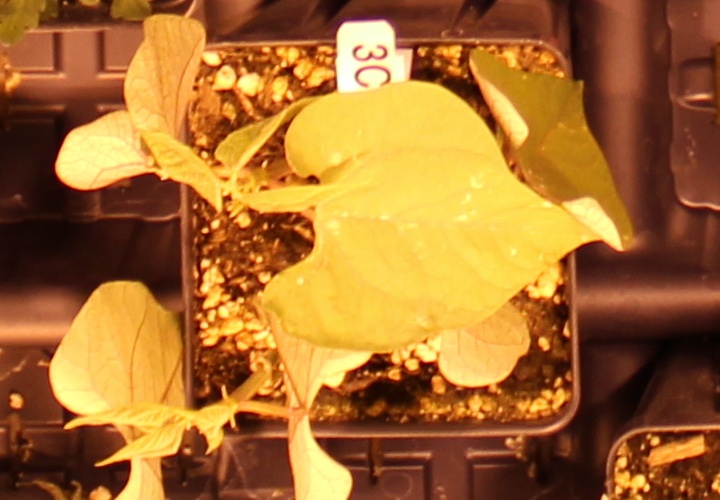
Label: Blackbean